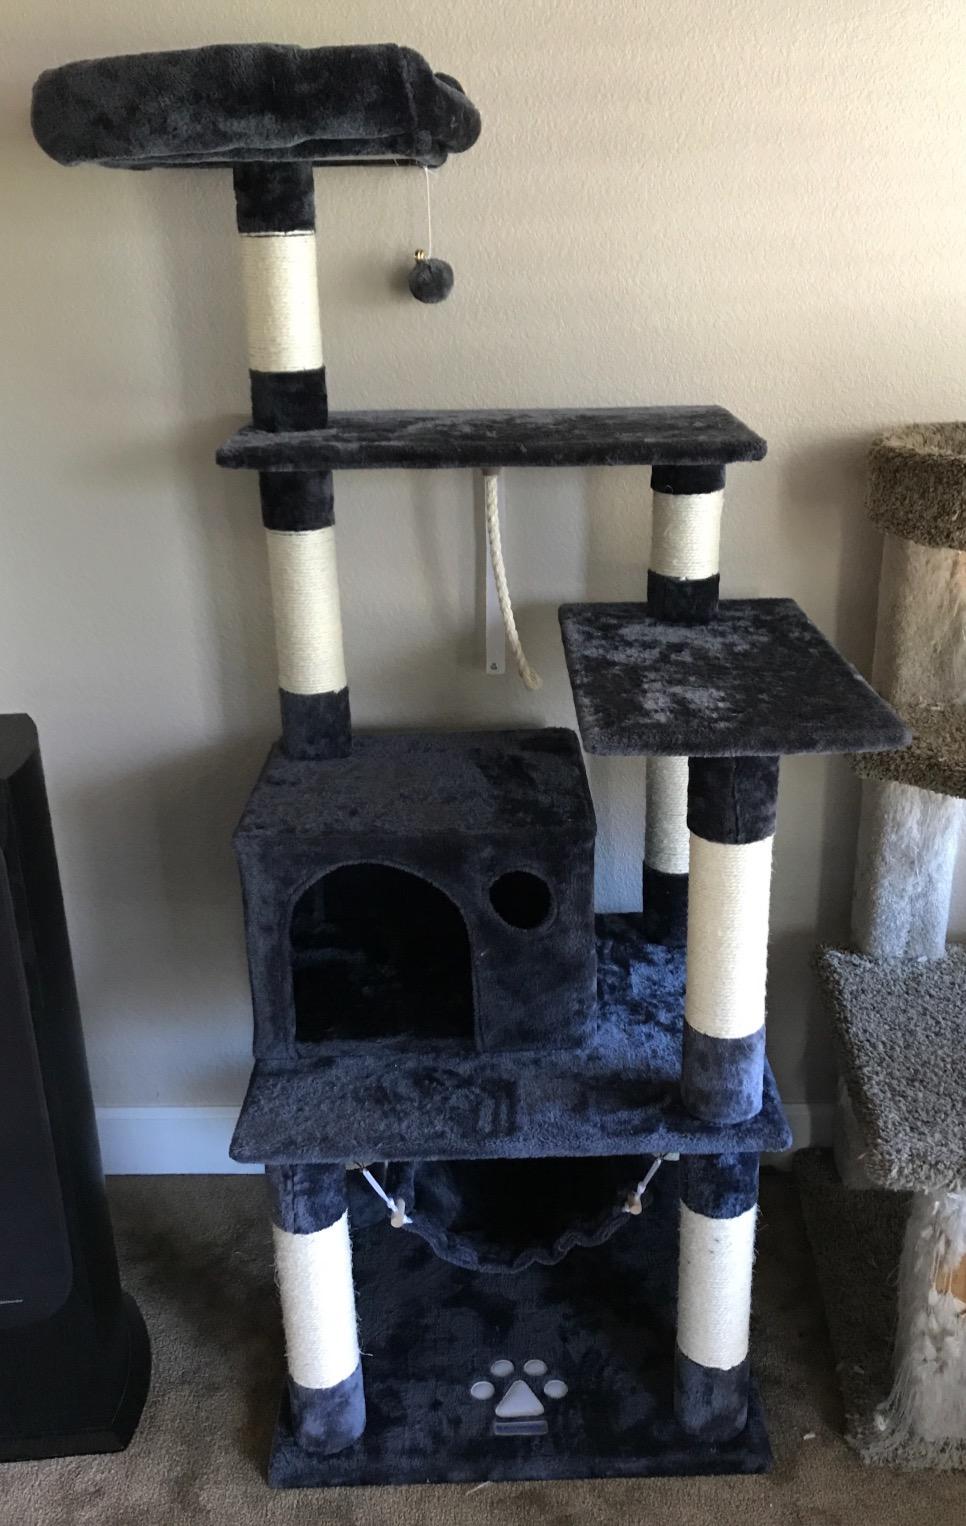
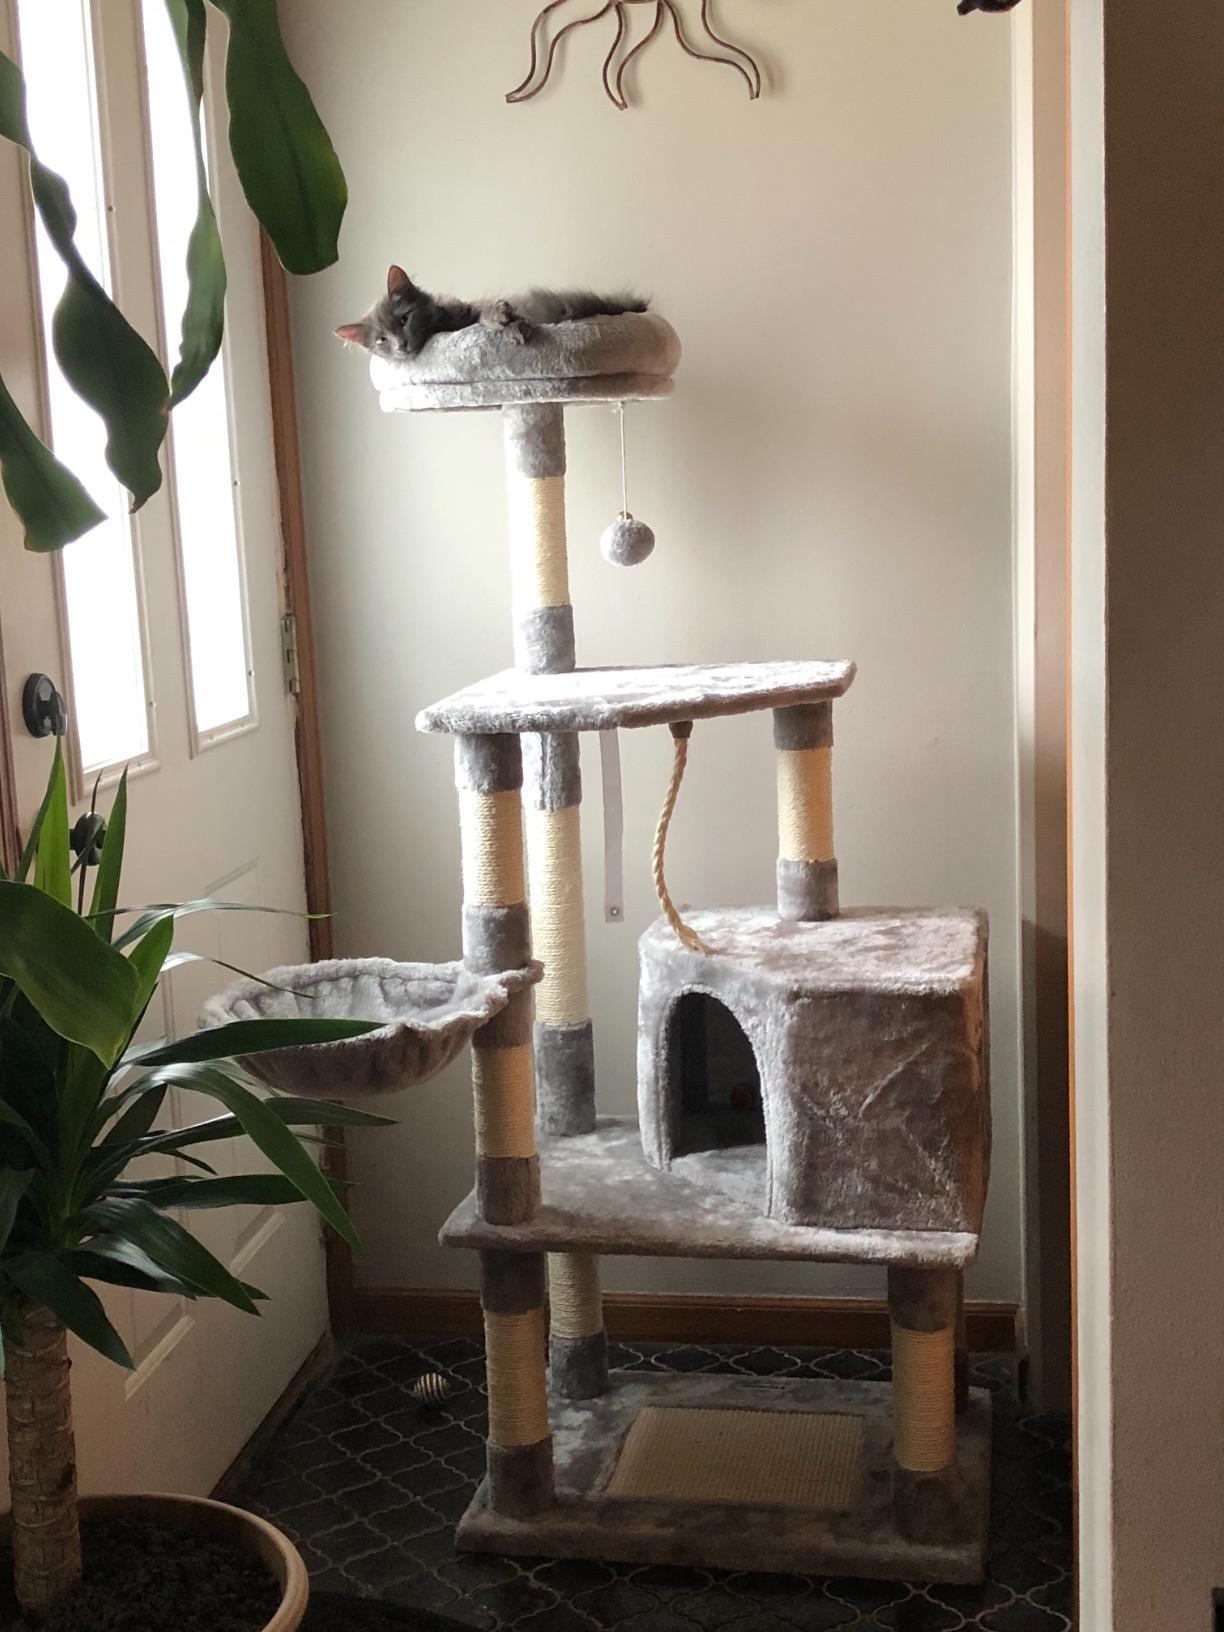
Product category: items_cat tree
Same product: no